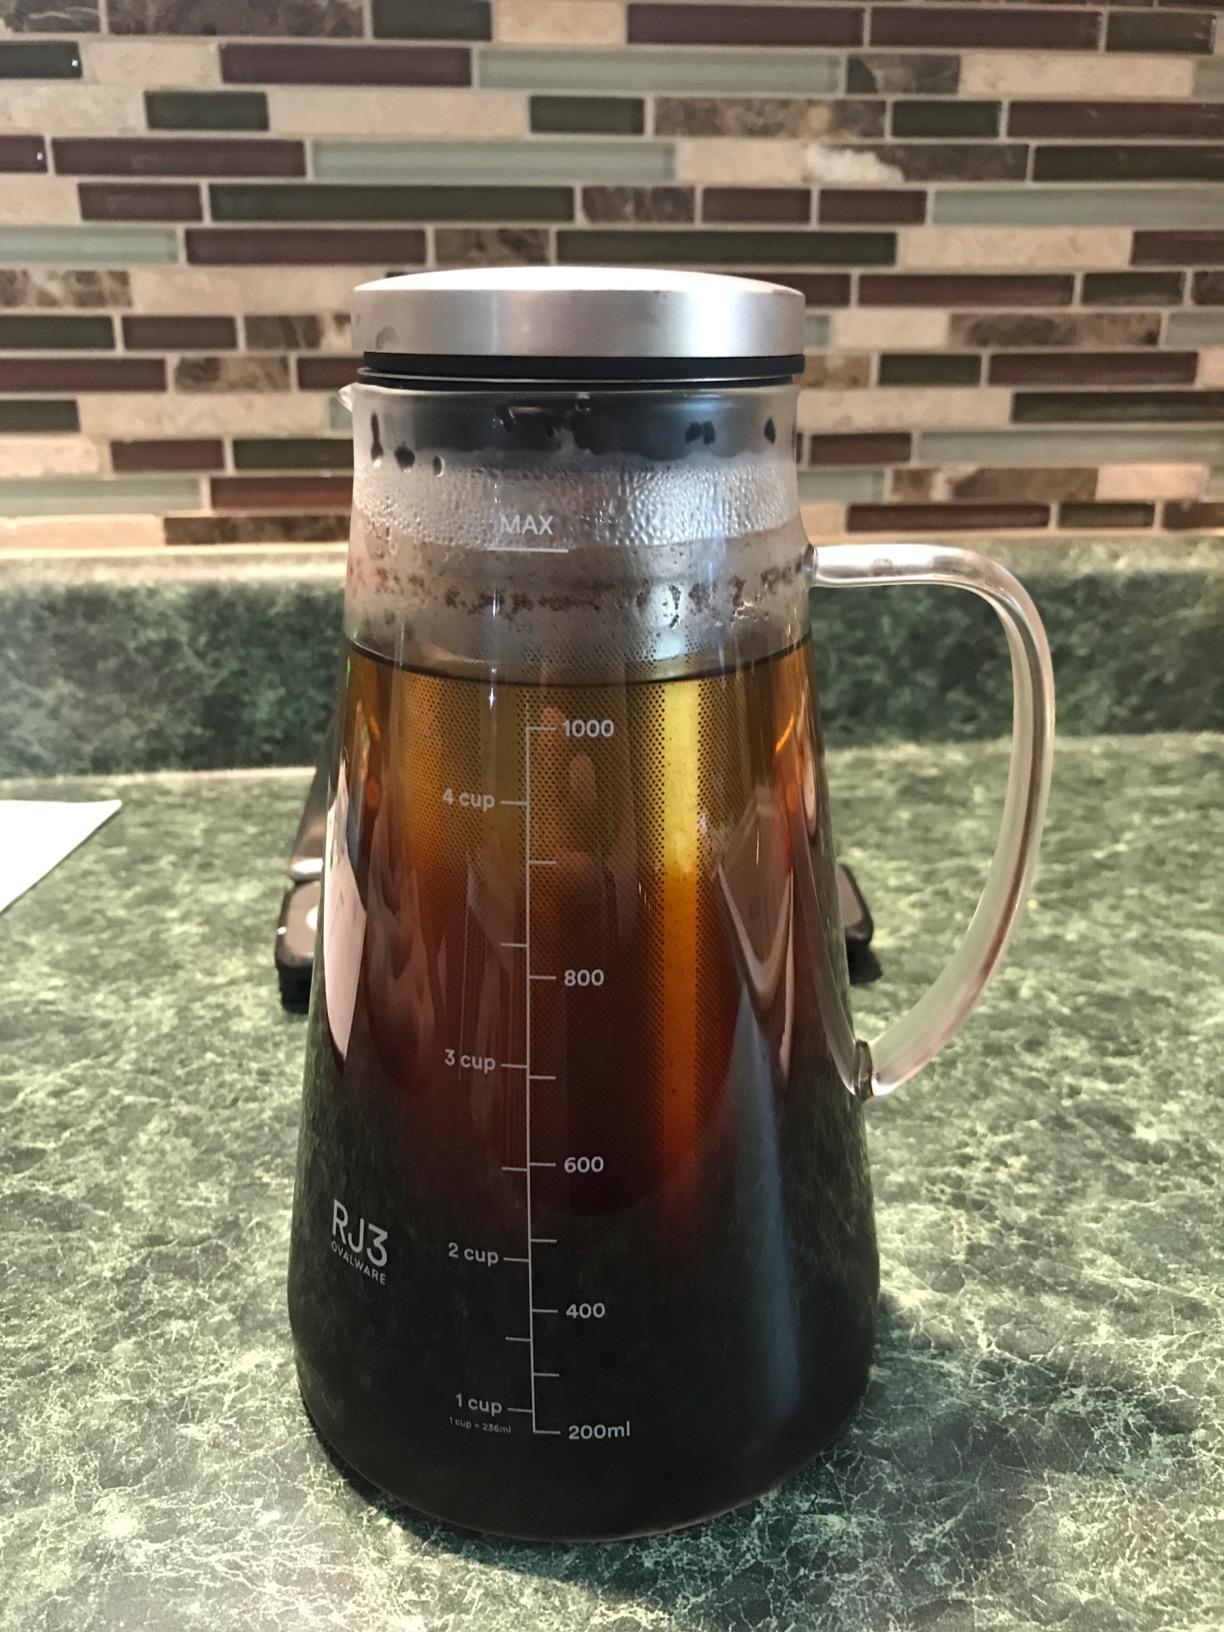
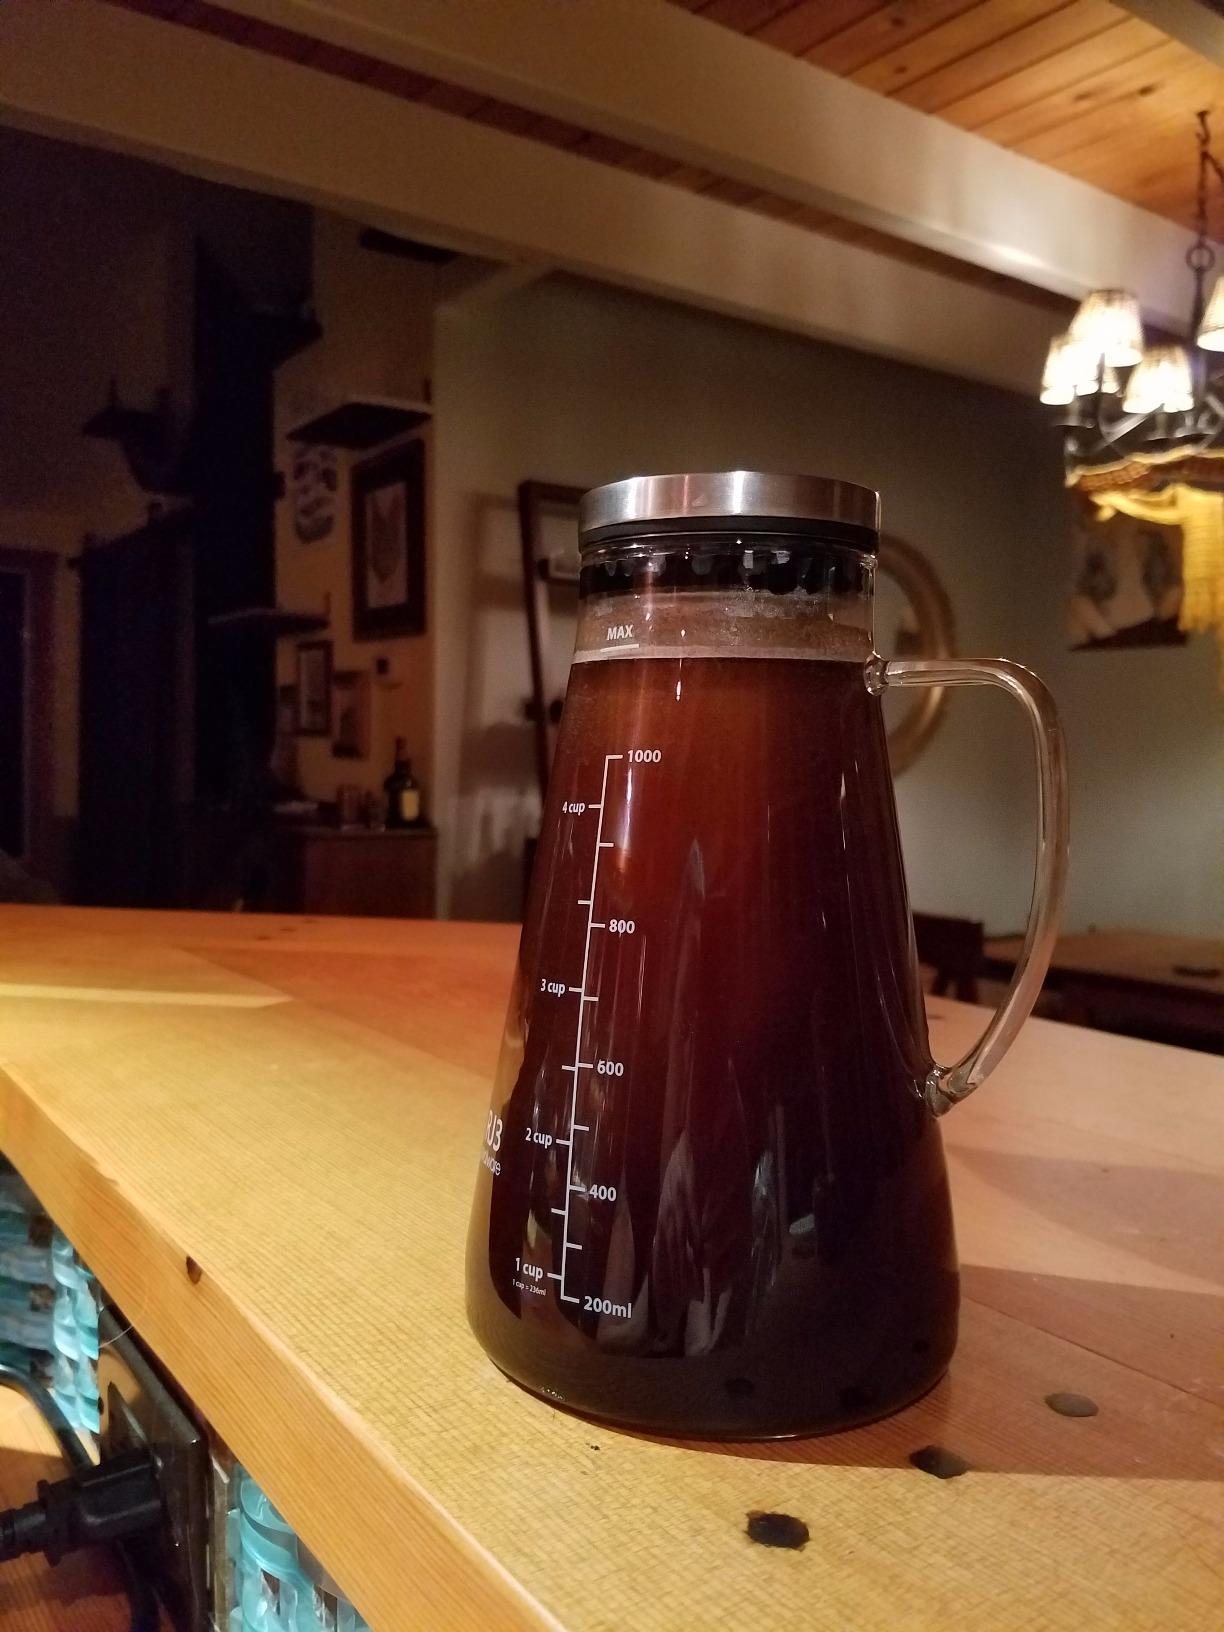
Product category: items_tea
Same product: yes